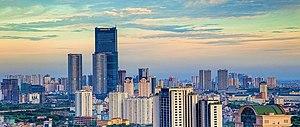
Hanoï est la capitale du Viêt Nam. Située au nord du pays, au centre du delta du fleuve Rouge et sur les rives du fleuve Rouge, sa population est estimée à environ 7,5 millions d'habitants en 2018, dont 2,6 millions dans la ville-centre. Son aire métropolitaine abrite près de 16 millions d'habitants. Si Hanoï est la capitale du pays, elle n'est que la deuxième ville la plus peuplée du Viêt Nam, après Hô-Chi-Minh-Ville, située à 1 760 km au sud. Son paysage urbain est marqué par la présence de nombreux lacs, de grandes artères arborées, d'une vieille ville marchande parsemée de nombreux édifices religieux, de l'ancien quartier français, ainsi qu'une périphérie en pleine expansion. La cité impériale de Thang Long, située au cœur de l'ancienne citadelle est classée au patrimoine mondial de l'UNESCO.
Le district de Cầu Giấy est un district urbain de la province de Hanoï dans la région du Delta du Fleuve Rouge au Viêt Nam.